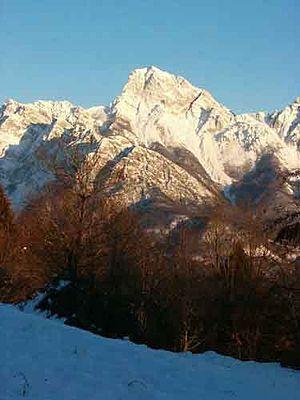
Le Monte Sernio est un sommet des Alpes, à 2 187 m, dans les Préalpes carniques, en Italie.